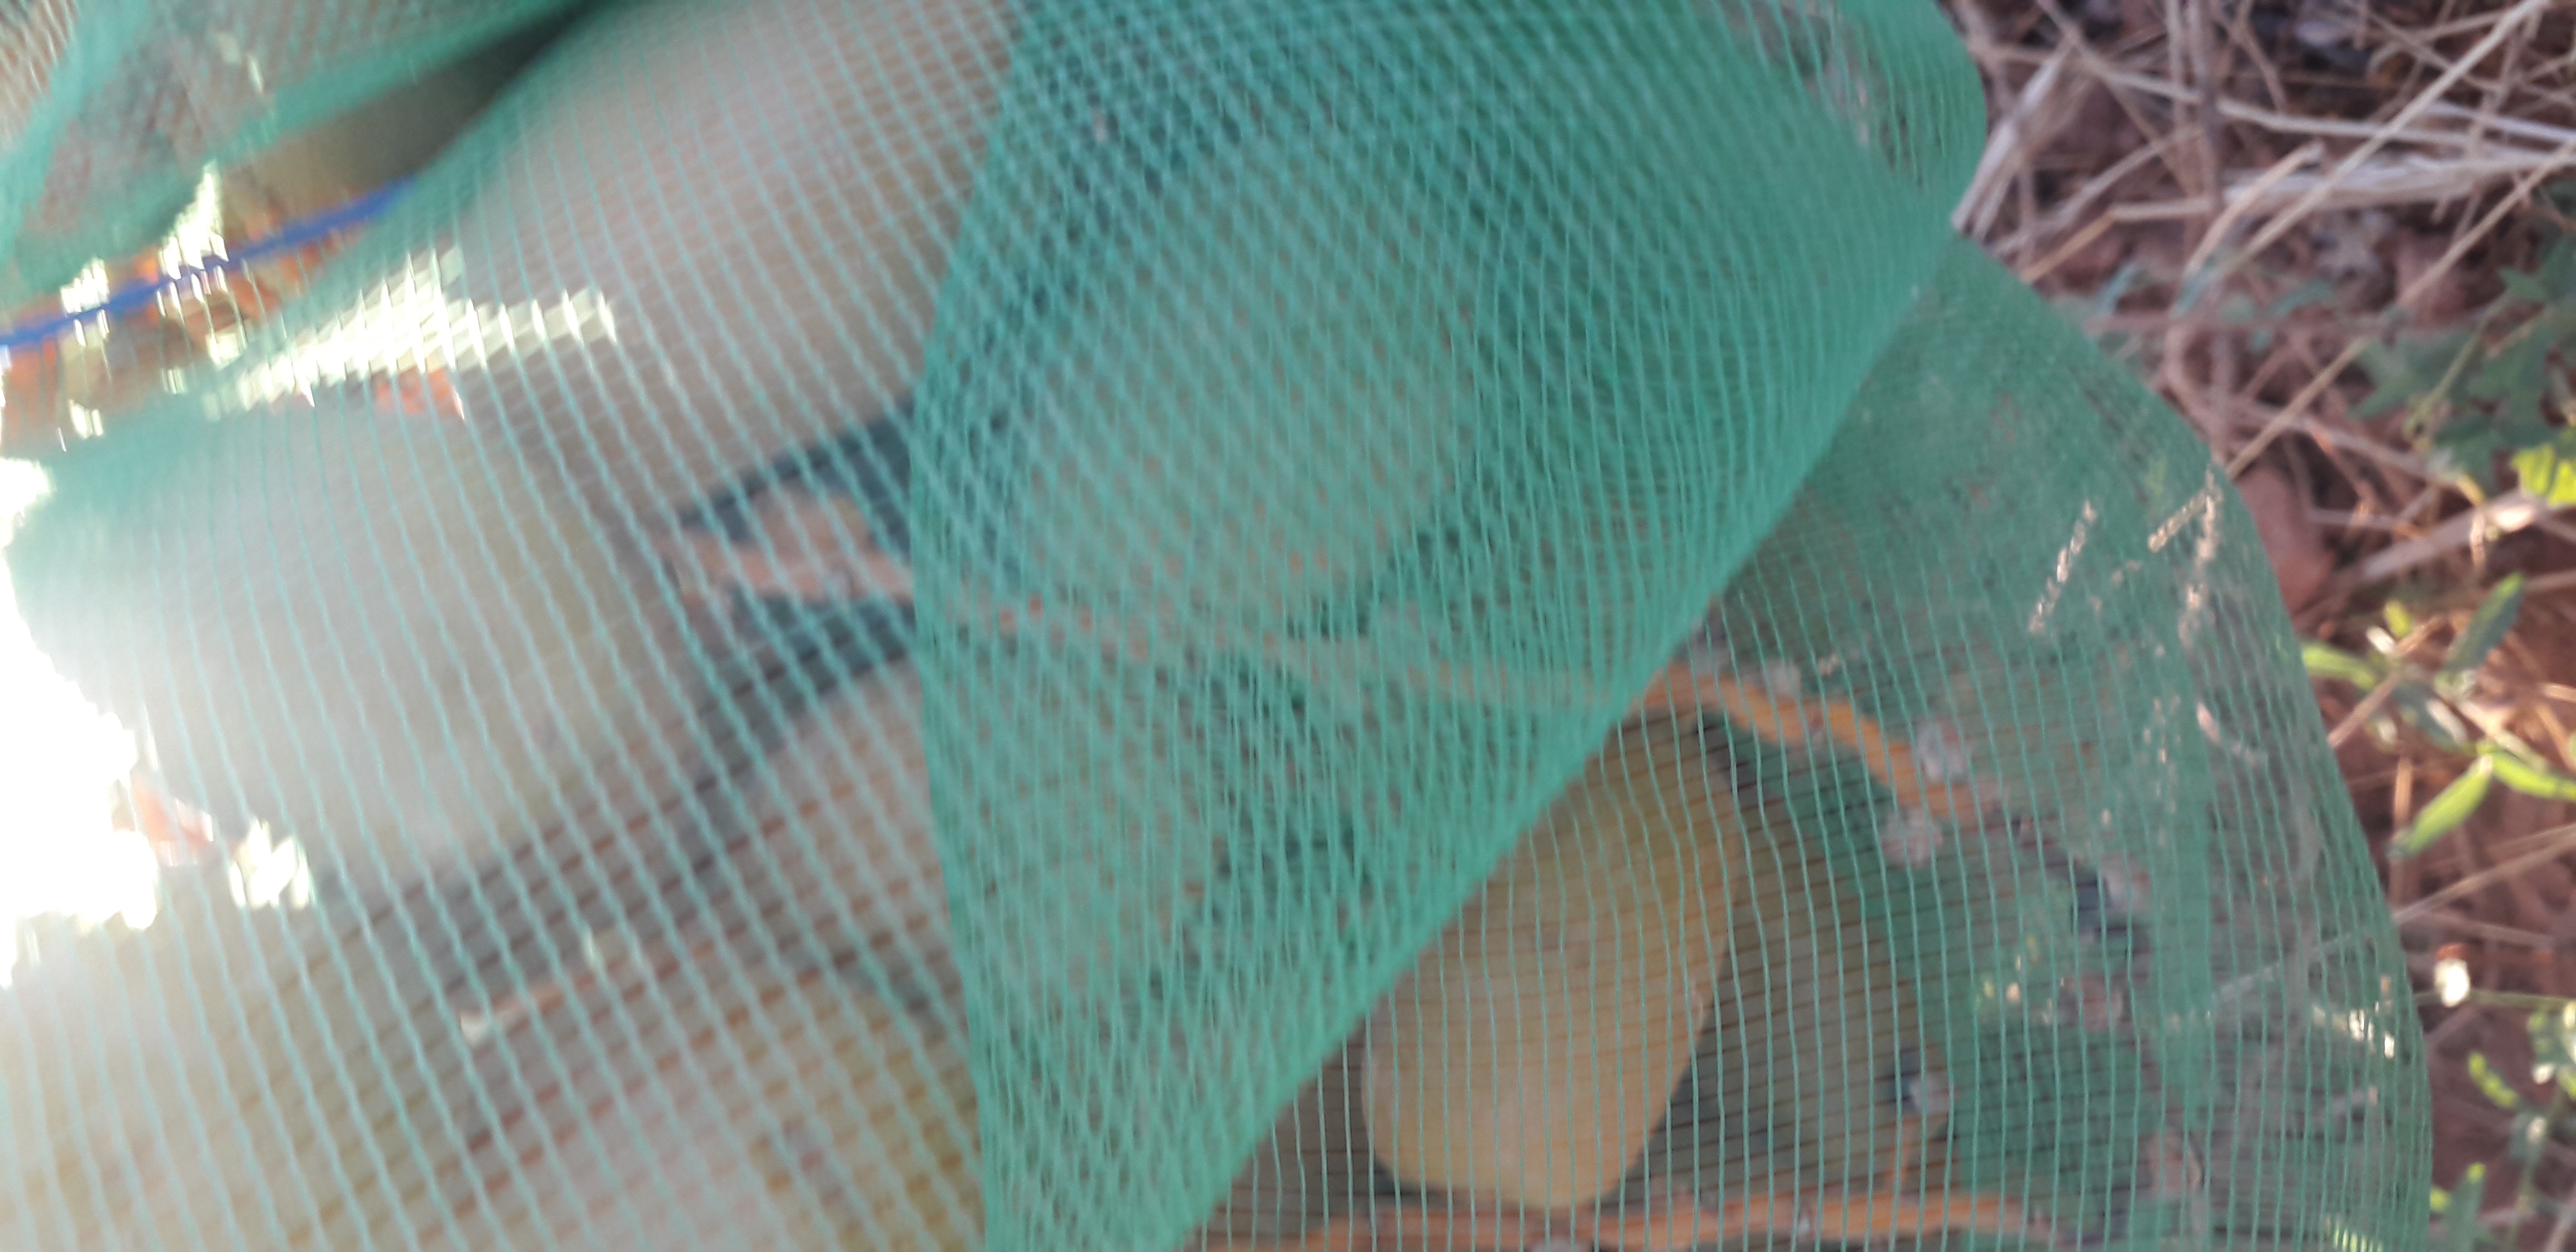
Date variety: Boufagous